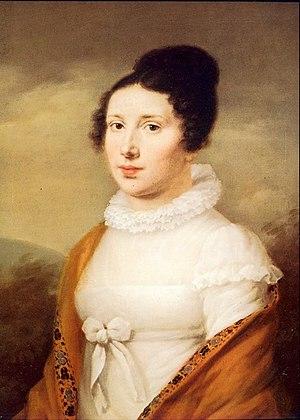
Elisabeth Röckel, née le 15 mars 1793 à Neunburg vorm Wald et morte le 3 mars 1883 à Weimar, est une cantatrice allemande, épouse du compositeur Johann Nepomuk Hummel à compter de 1813.
La Bagatelle en la mineur, WoO 59, « La Lettre à Élise » est une pièce musicale pour piano en la mineur composée par Ludwig van Beethoven en 1810.